Toyin Tofade

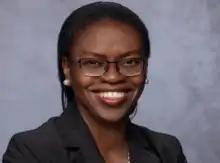
Picture of Toyin Tofade

Toyin Tofade is the 10th president of Albany College of Pharmacy and Health Sciences and the first Black woman to hold that position.